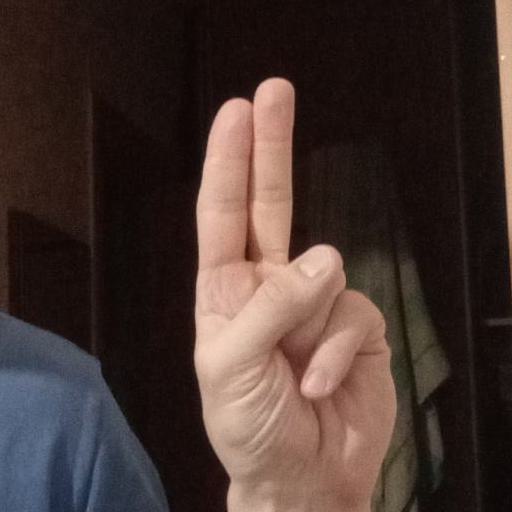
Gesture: two_up